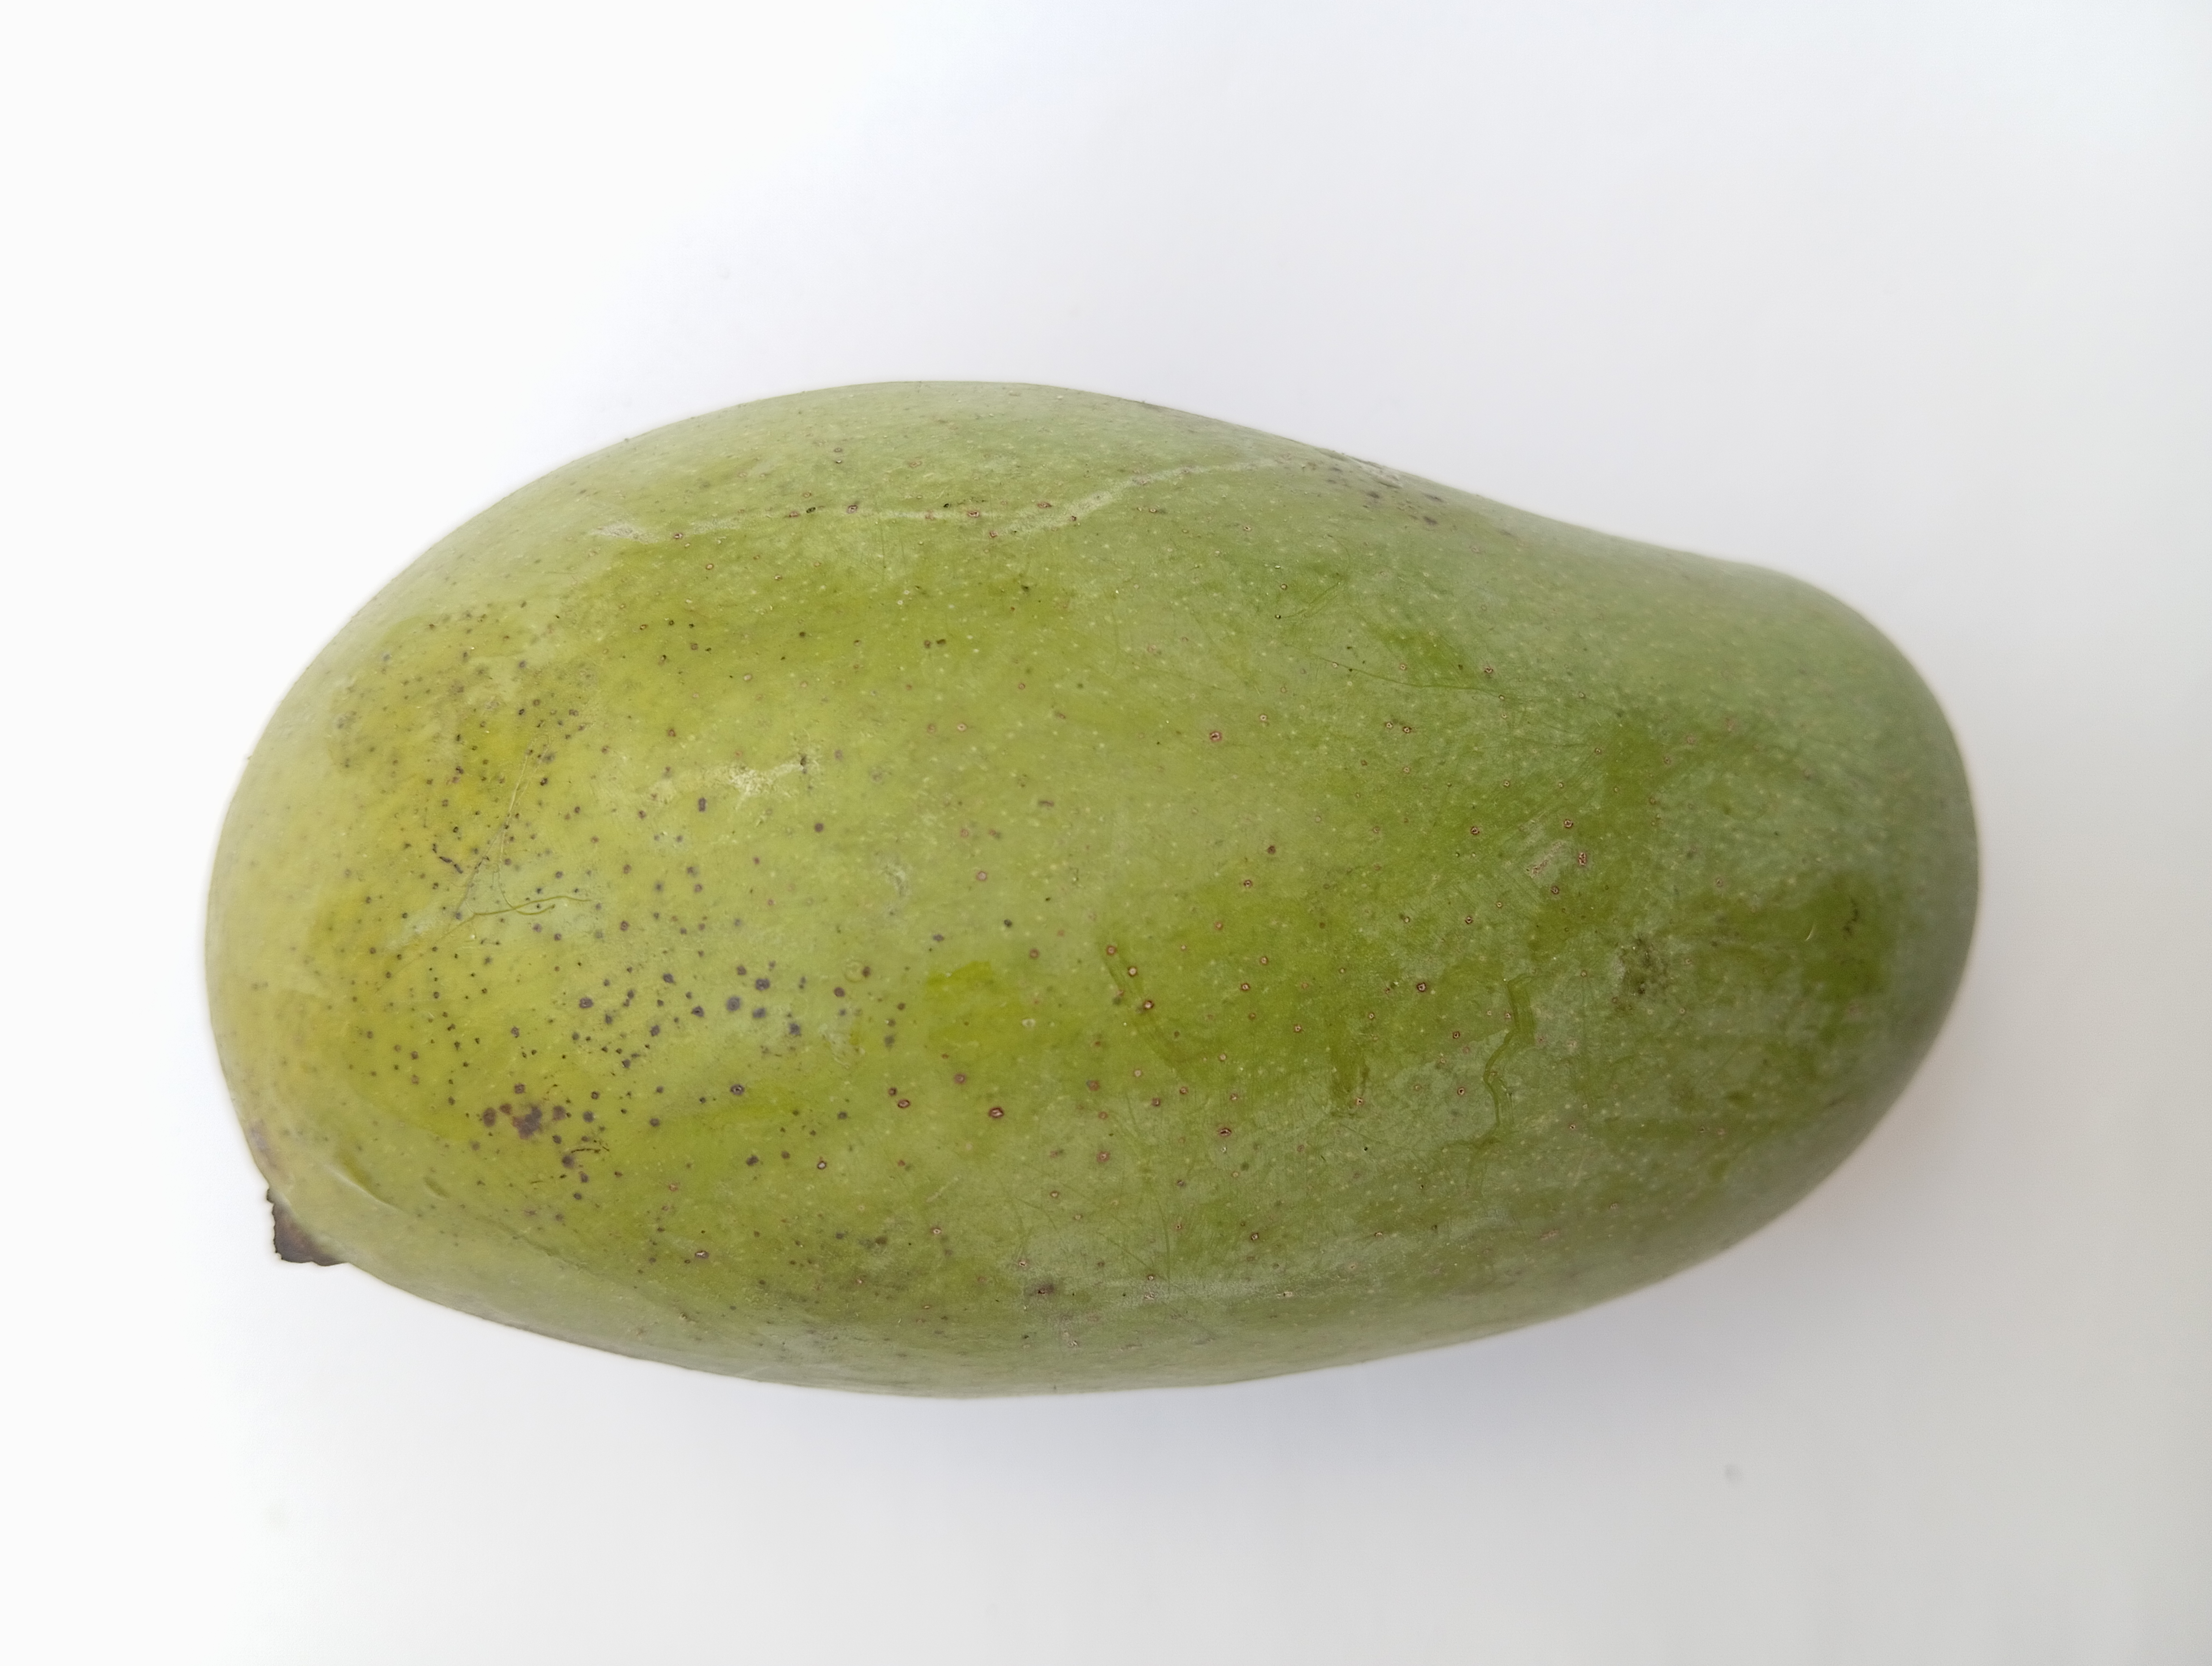
Mango variety: Amrapali